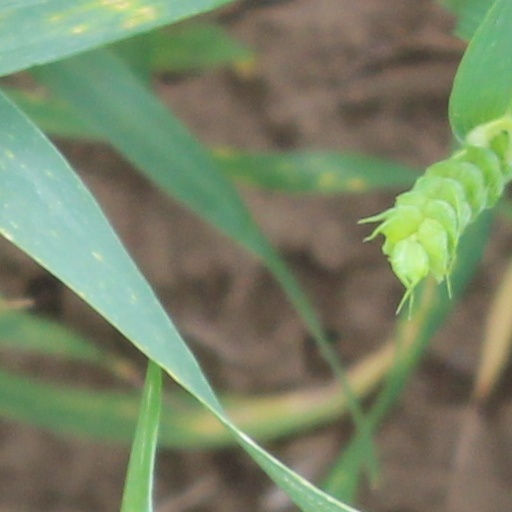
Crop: wheat